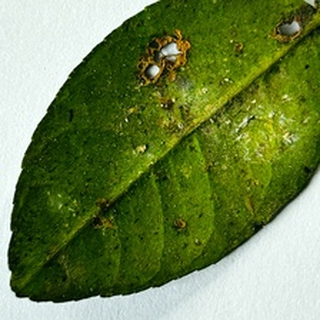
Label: lemon_bacterial_blight